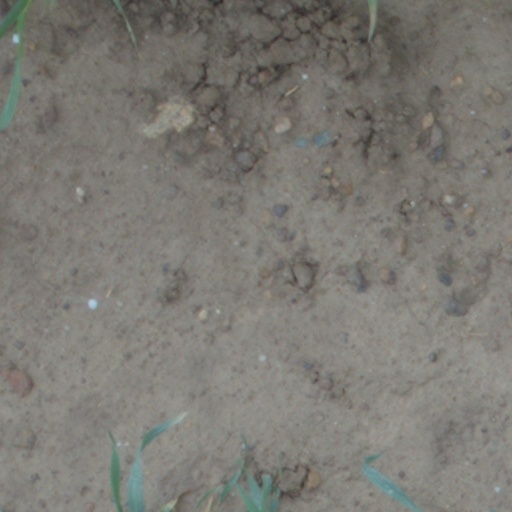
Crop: wheat